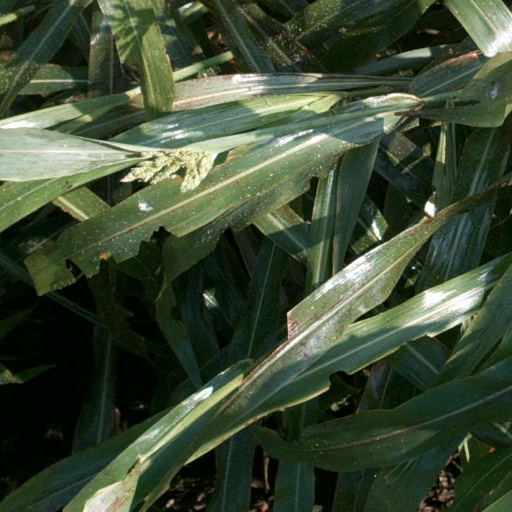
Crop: sorghum